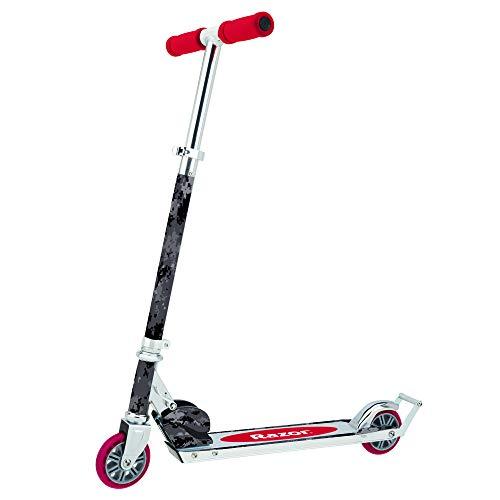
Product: MightySkins Skin Compatible with Razor A2 Kick Scooter - Digital Camo | Protective, Durable, and Unique Vinyl Decal wrap Cover | Easy to Apply, Remove, and Change Styles | Made in The USA
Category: Sports & Outdoors | Outdoor Recreation | Skates, Skateboards & Scooters | Scooters & Equipment | Accessories
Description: SET THE TREND: Show off your own unique style with MightySkins for your Razor A2 Kick Scooter Don’t like the Digital Camo Design We have hundreds of designs to choose from, so your Razor A2 Kick Scooter will be as unique as you are.
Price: $19.99
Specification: ProductDimensions:18x0.1x20inches|ItemWeight:0.16ounces|ShippingWeight:0.96ounces(Viewshippingratesandpolicies)|ASIN:B07MC169B7|Itemmodelnumber:A2KickScooter